Bistrița Monastery (Vâlcea)

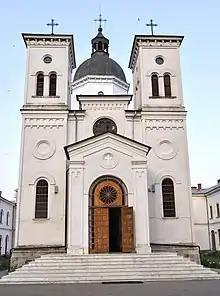
Monastery church

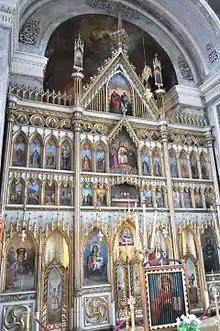
Interior of the church

Bistrița Monastery is a Romanian Orthodox monastery located in Bistrița village, Costești Commune, Vâlcea County, Romania.